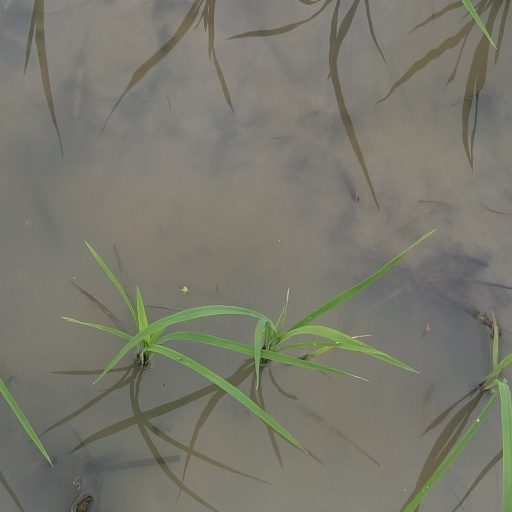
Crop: rice